Anglo-Saxon art

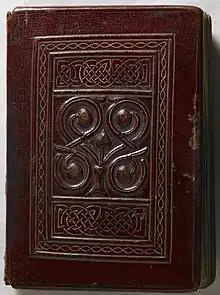
The front cover of the St Cuthbert Gospel, 690s; the original tooled red goatskin binding is the earliest surviving Western bookbinding

Relatively little art survives from the rest of the century after 1066, or at least is confidently dated to that period. The art of Normandy was already under heavy Anglo-Saxon influence, but the period was one of massive despoliation of the churches by the small new ruling class, who had almost entirely dispossessed the old Anglo-Saxon elite. Under these circumstances little significant art was produced, but when it was, the style often showed a slow development of Anglo-Saxon styles into a fully Romanesque version. The attribution of many individual objects has jumped around across the boundary of the Norman Conquest, especially for sculpture, including ivories. A number of objects are claimed for their period by both the "Golden Age of Anglo-Saxon Art" and the "English Romanesque art: 1066–1200" exhibition catalogues, despite both being published in 1984. These include the ivory triangle mount with angels and the "Sigurd" stone relief fragment (discussed above), both from Winchester, and the ivory "pen-case" and "Baptism" (illustrated above), both in the British Museum.